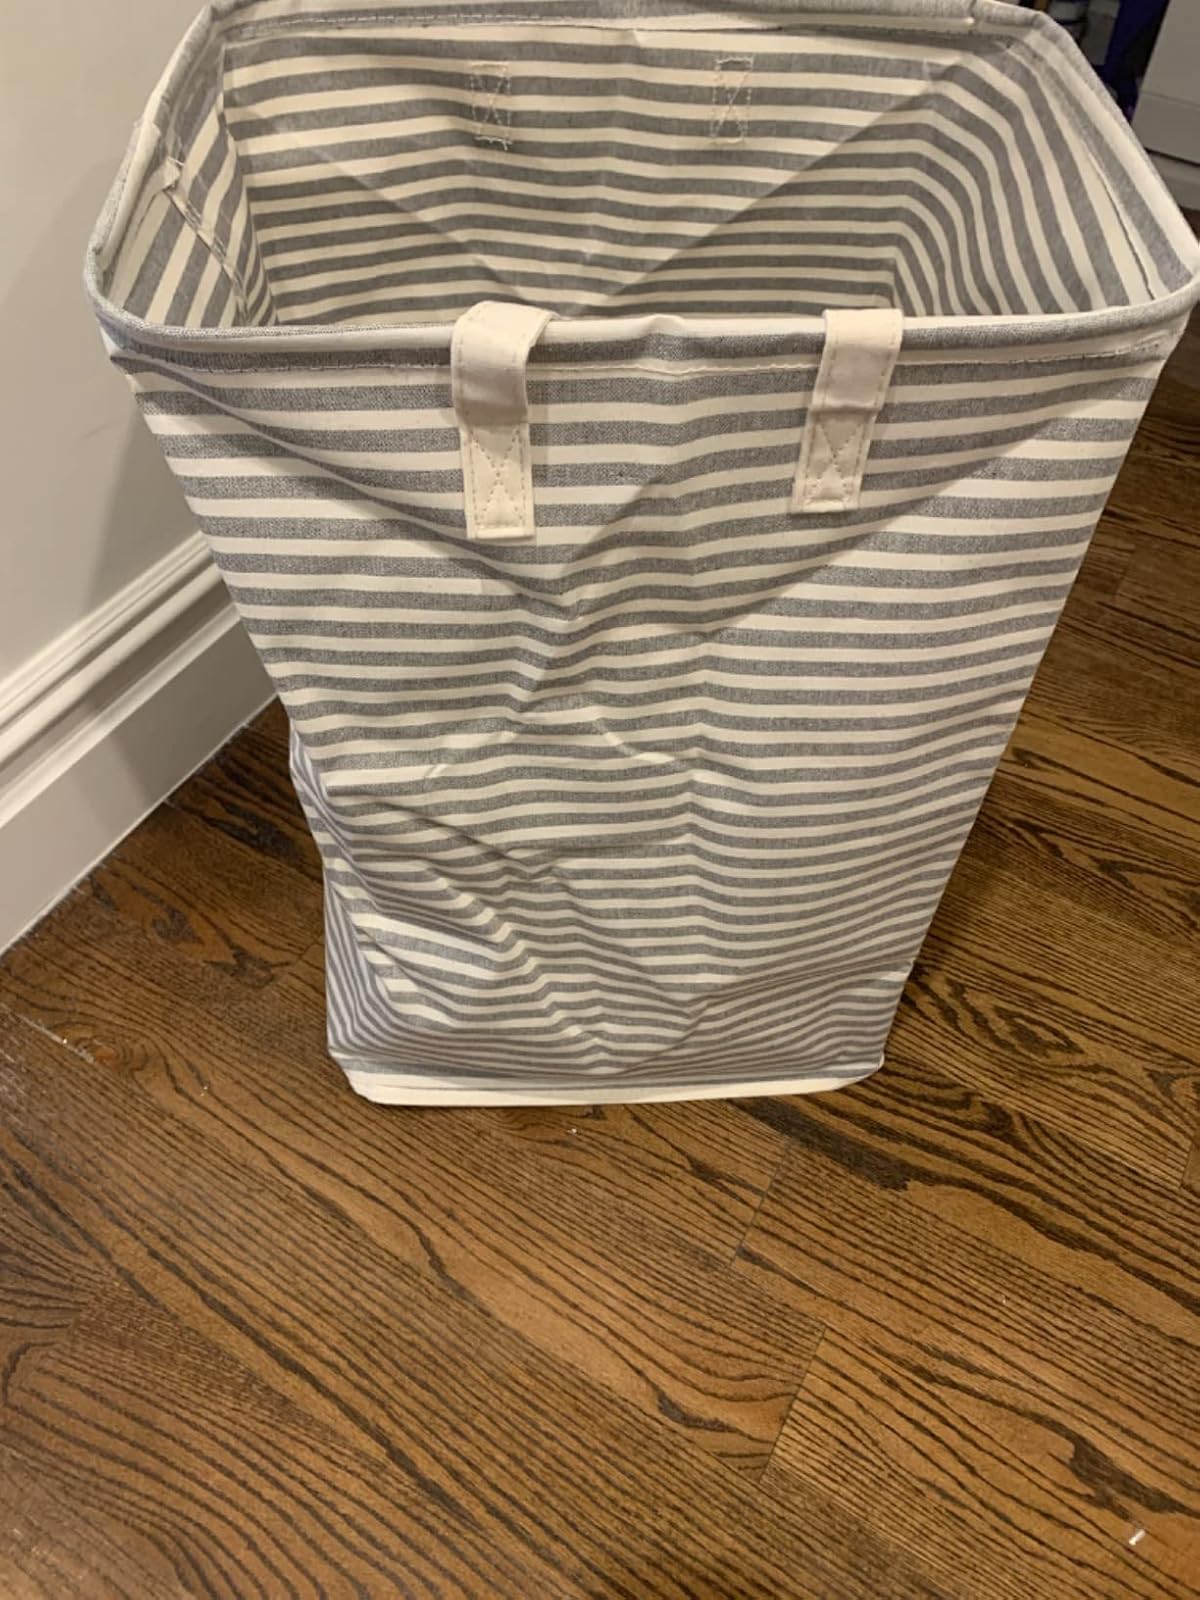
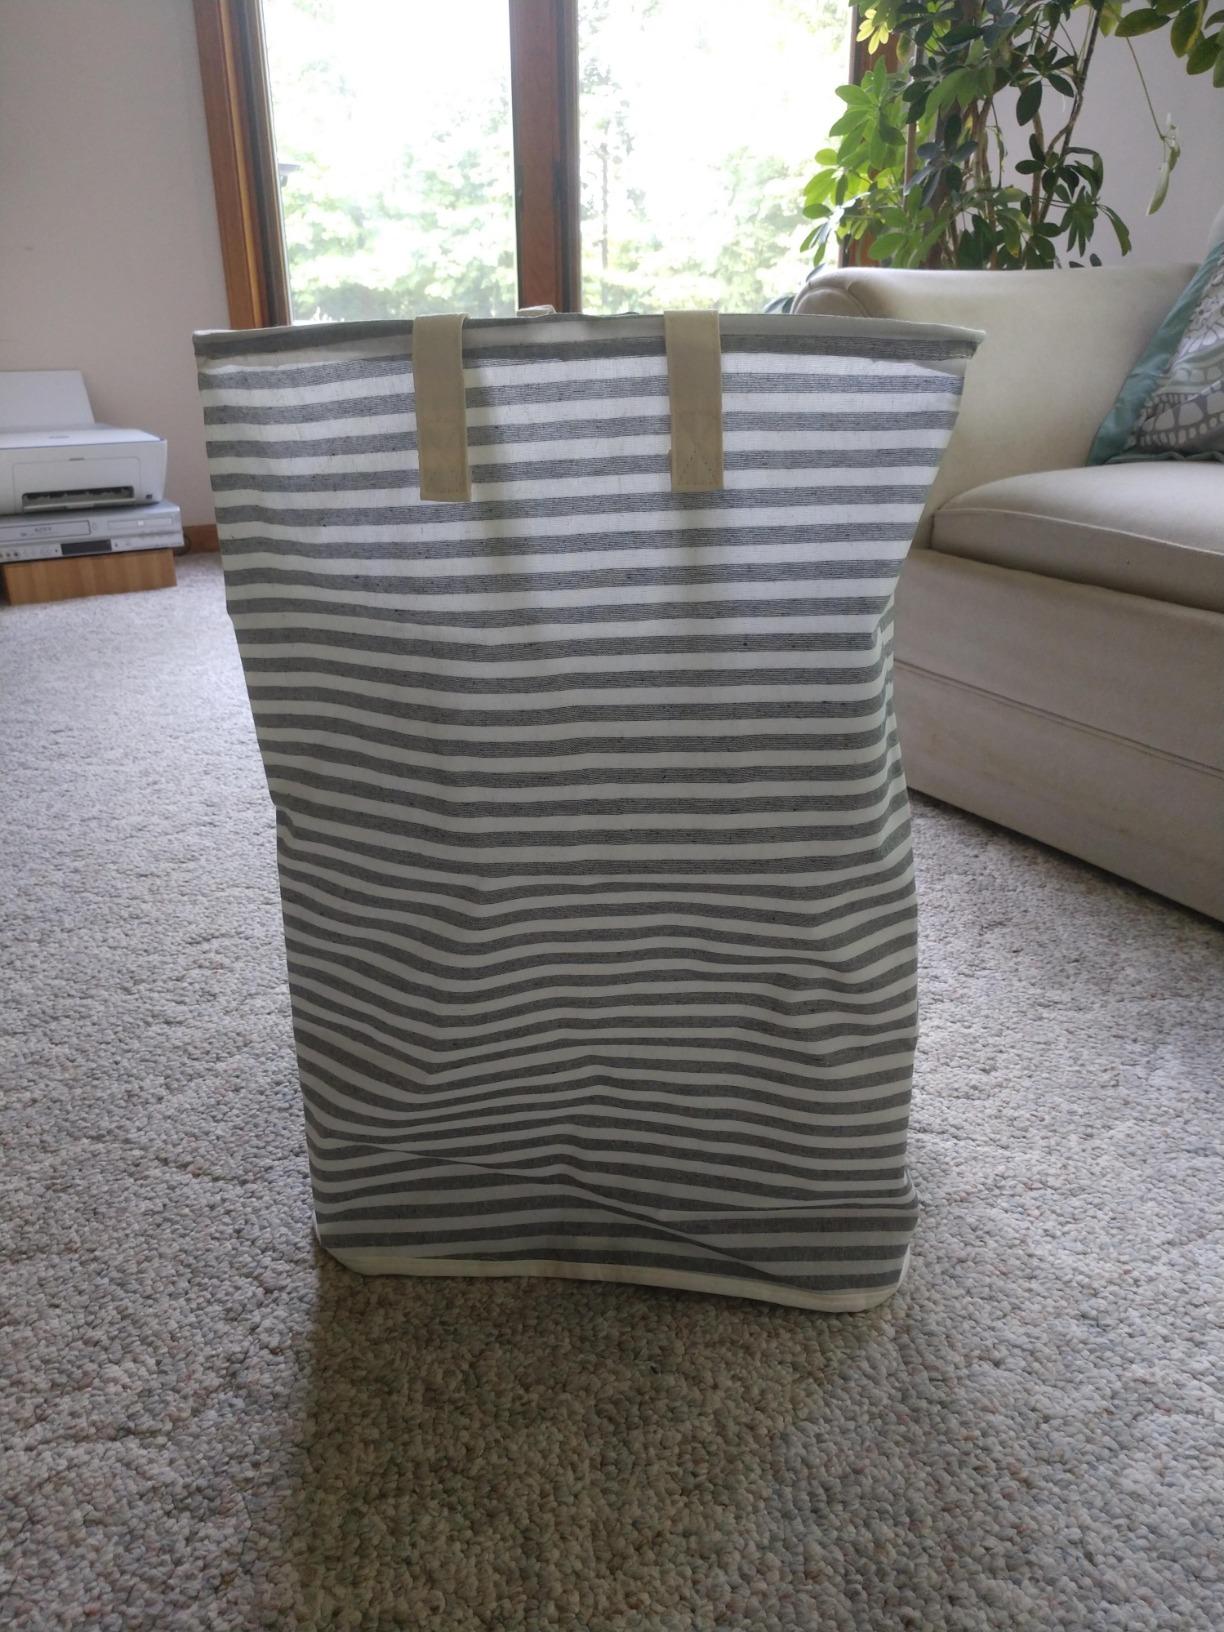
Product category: items_hamper
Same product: yes